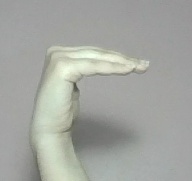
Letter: haa